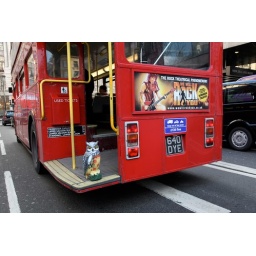
The Life of Henry the Owl.Henry rides a red bus in London.